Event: Nepal Earthquake
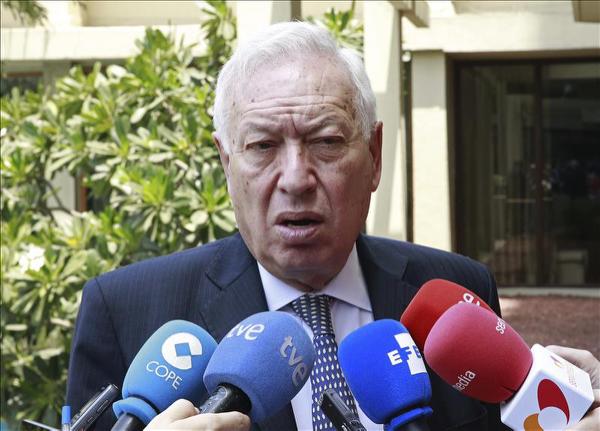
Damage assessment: no_damage